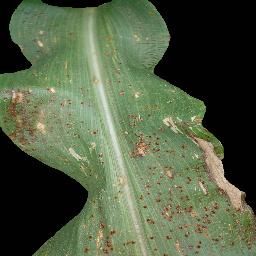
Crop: corn
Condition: (maize)_common_rust